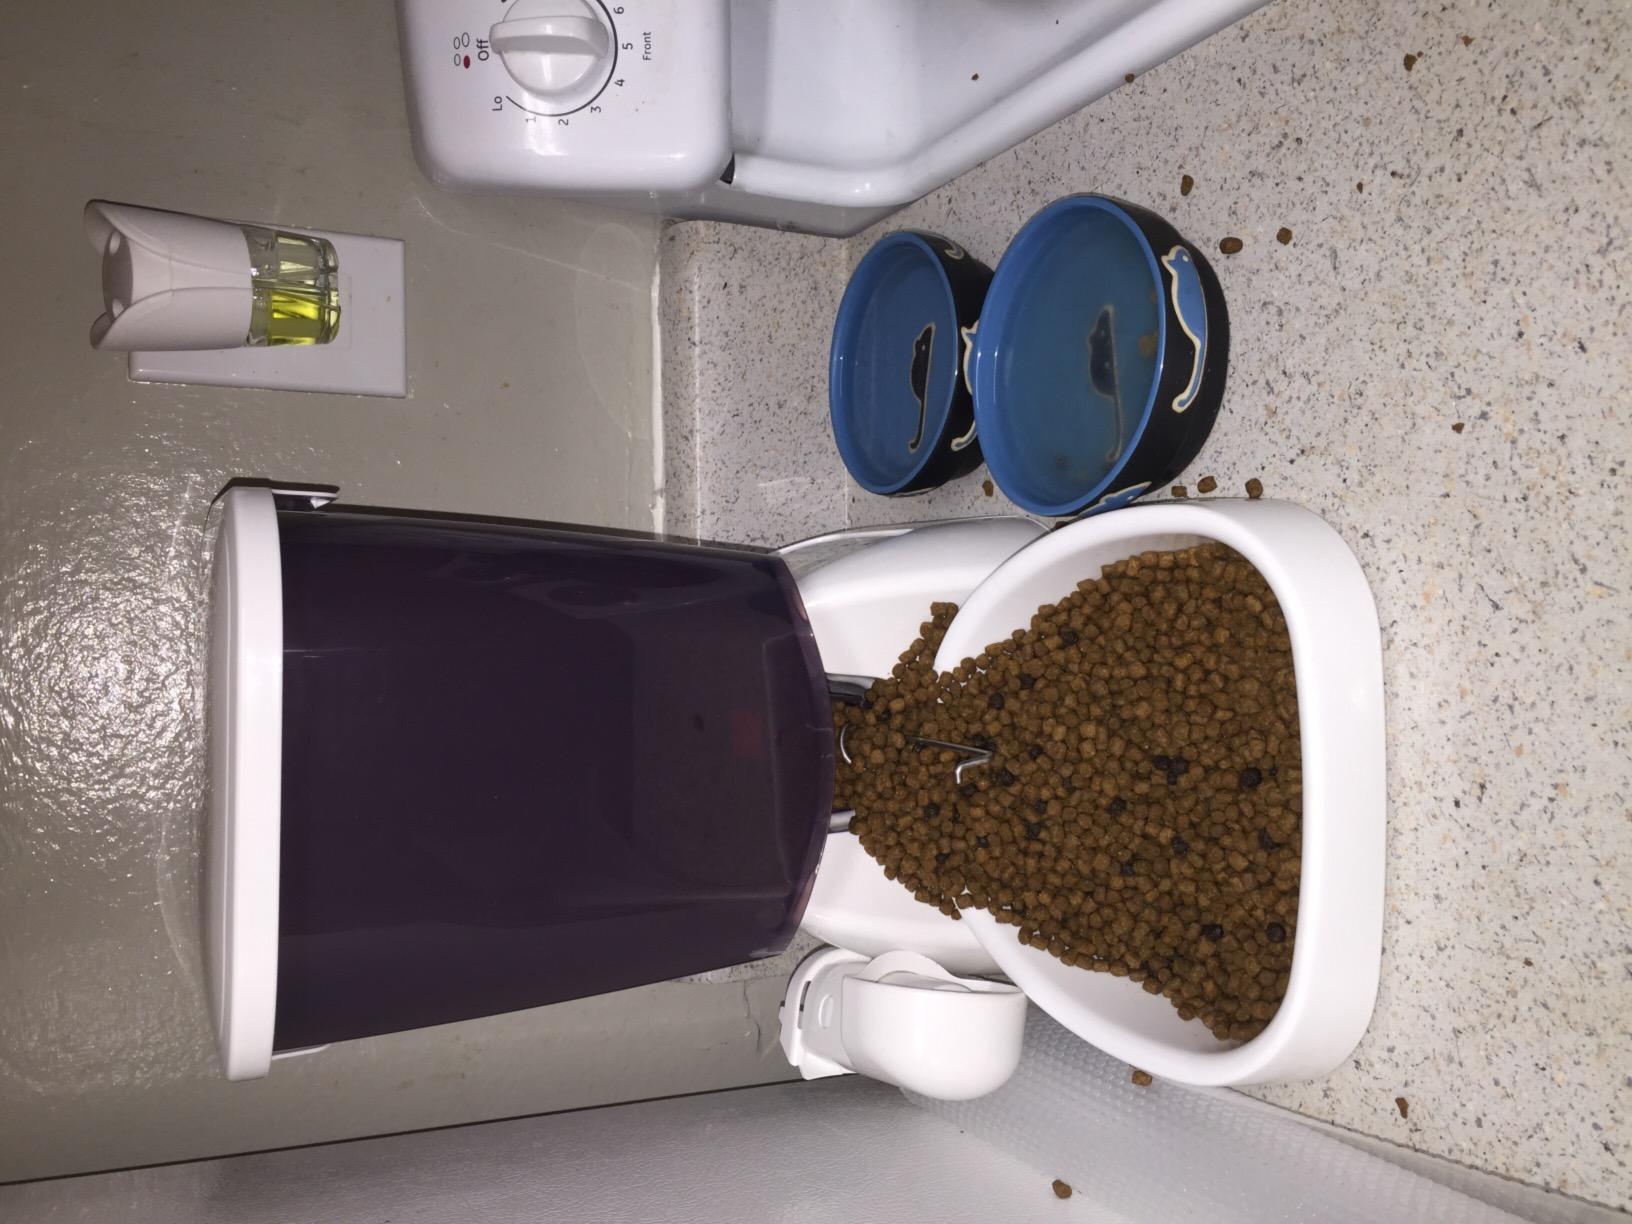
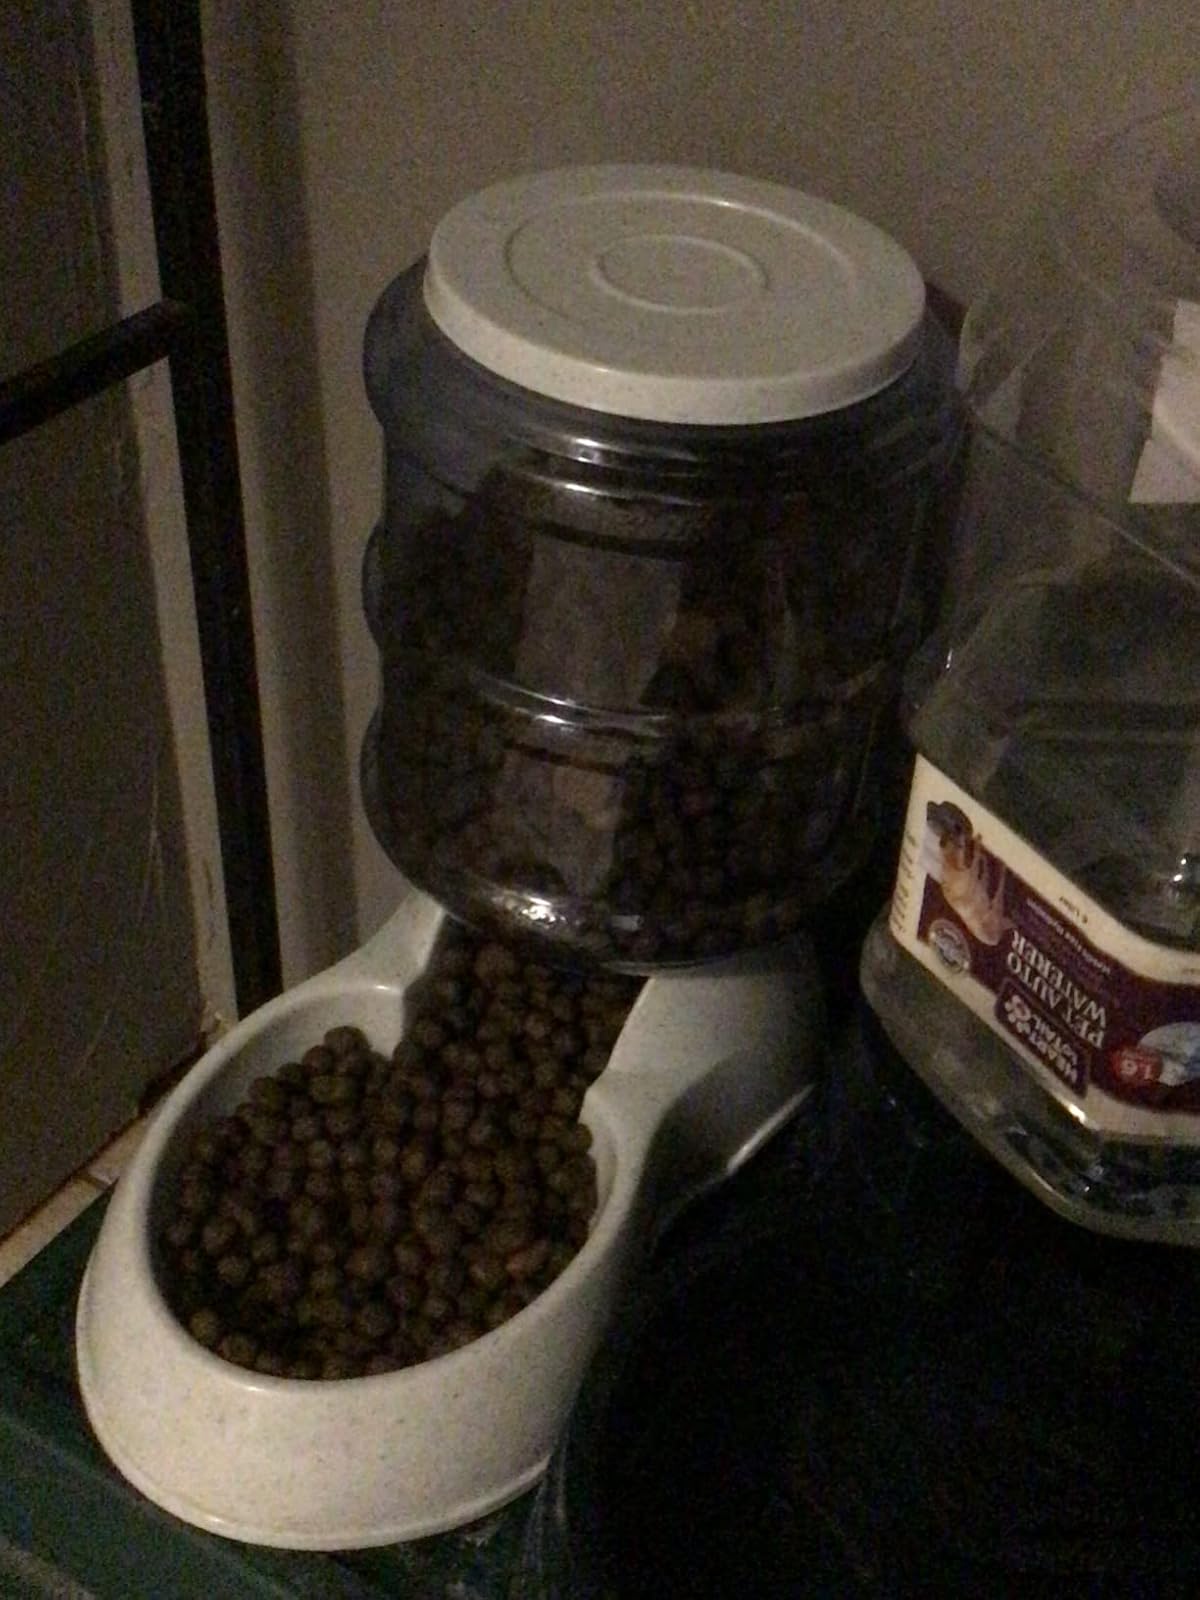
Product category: items_feeder
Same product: no